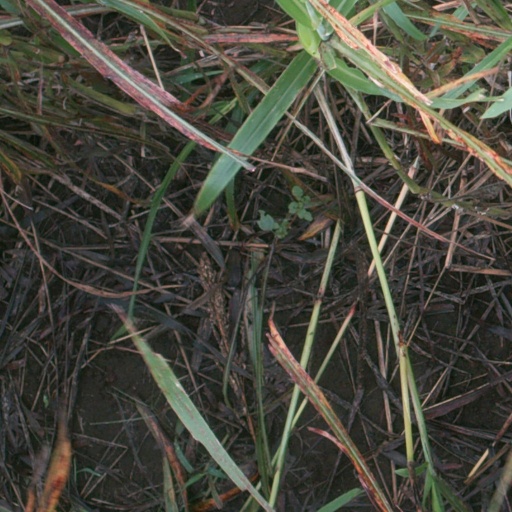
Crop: sorghum